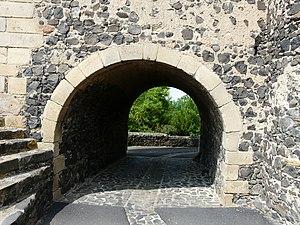
Passage sous le clocher de l'église Saint-Maurice, Usson, Puy-de-Dôme, France.
L’église Saint-Maurice d'Usson est une église romane, remaniée aux XIVᵉ et XVIᵉ siècles, située à Usson.